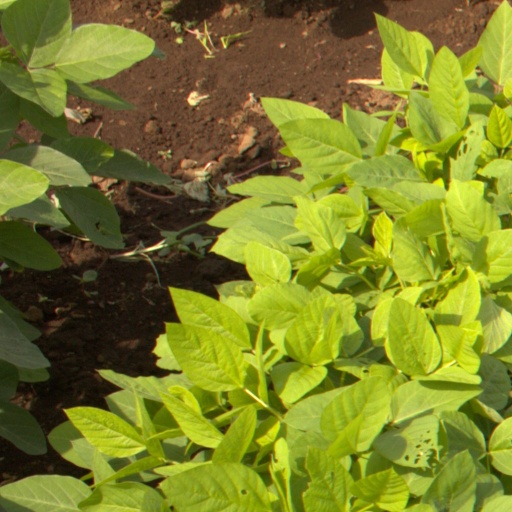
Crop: soybean